Question: What is on the top of the meal?
Tambaya: Menene akan saman abincin?
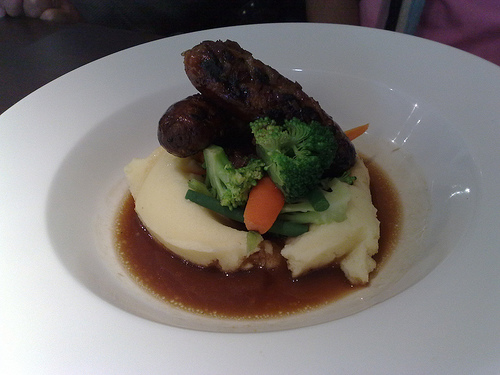
Answer: Meat.
Amsa: Nama.